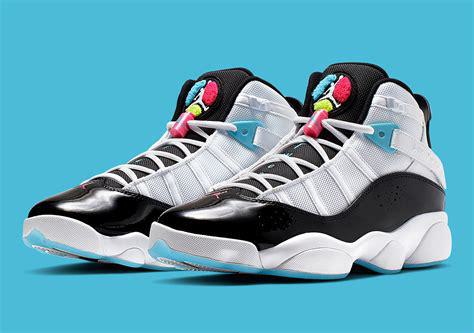
Brand: Jordan
Model: 6 Rings